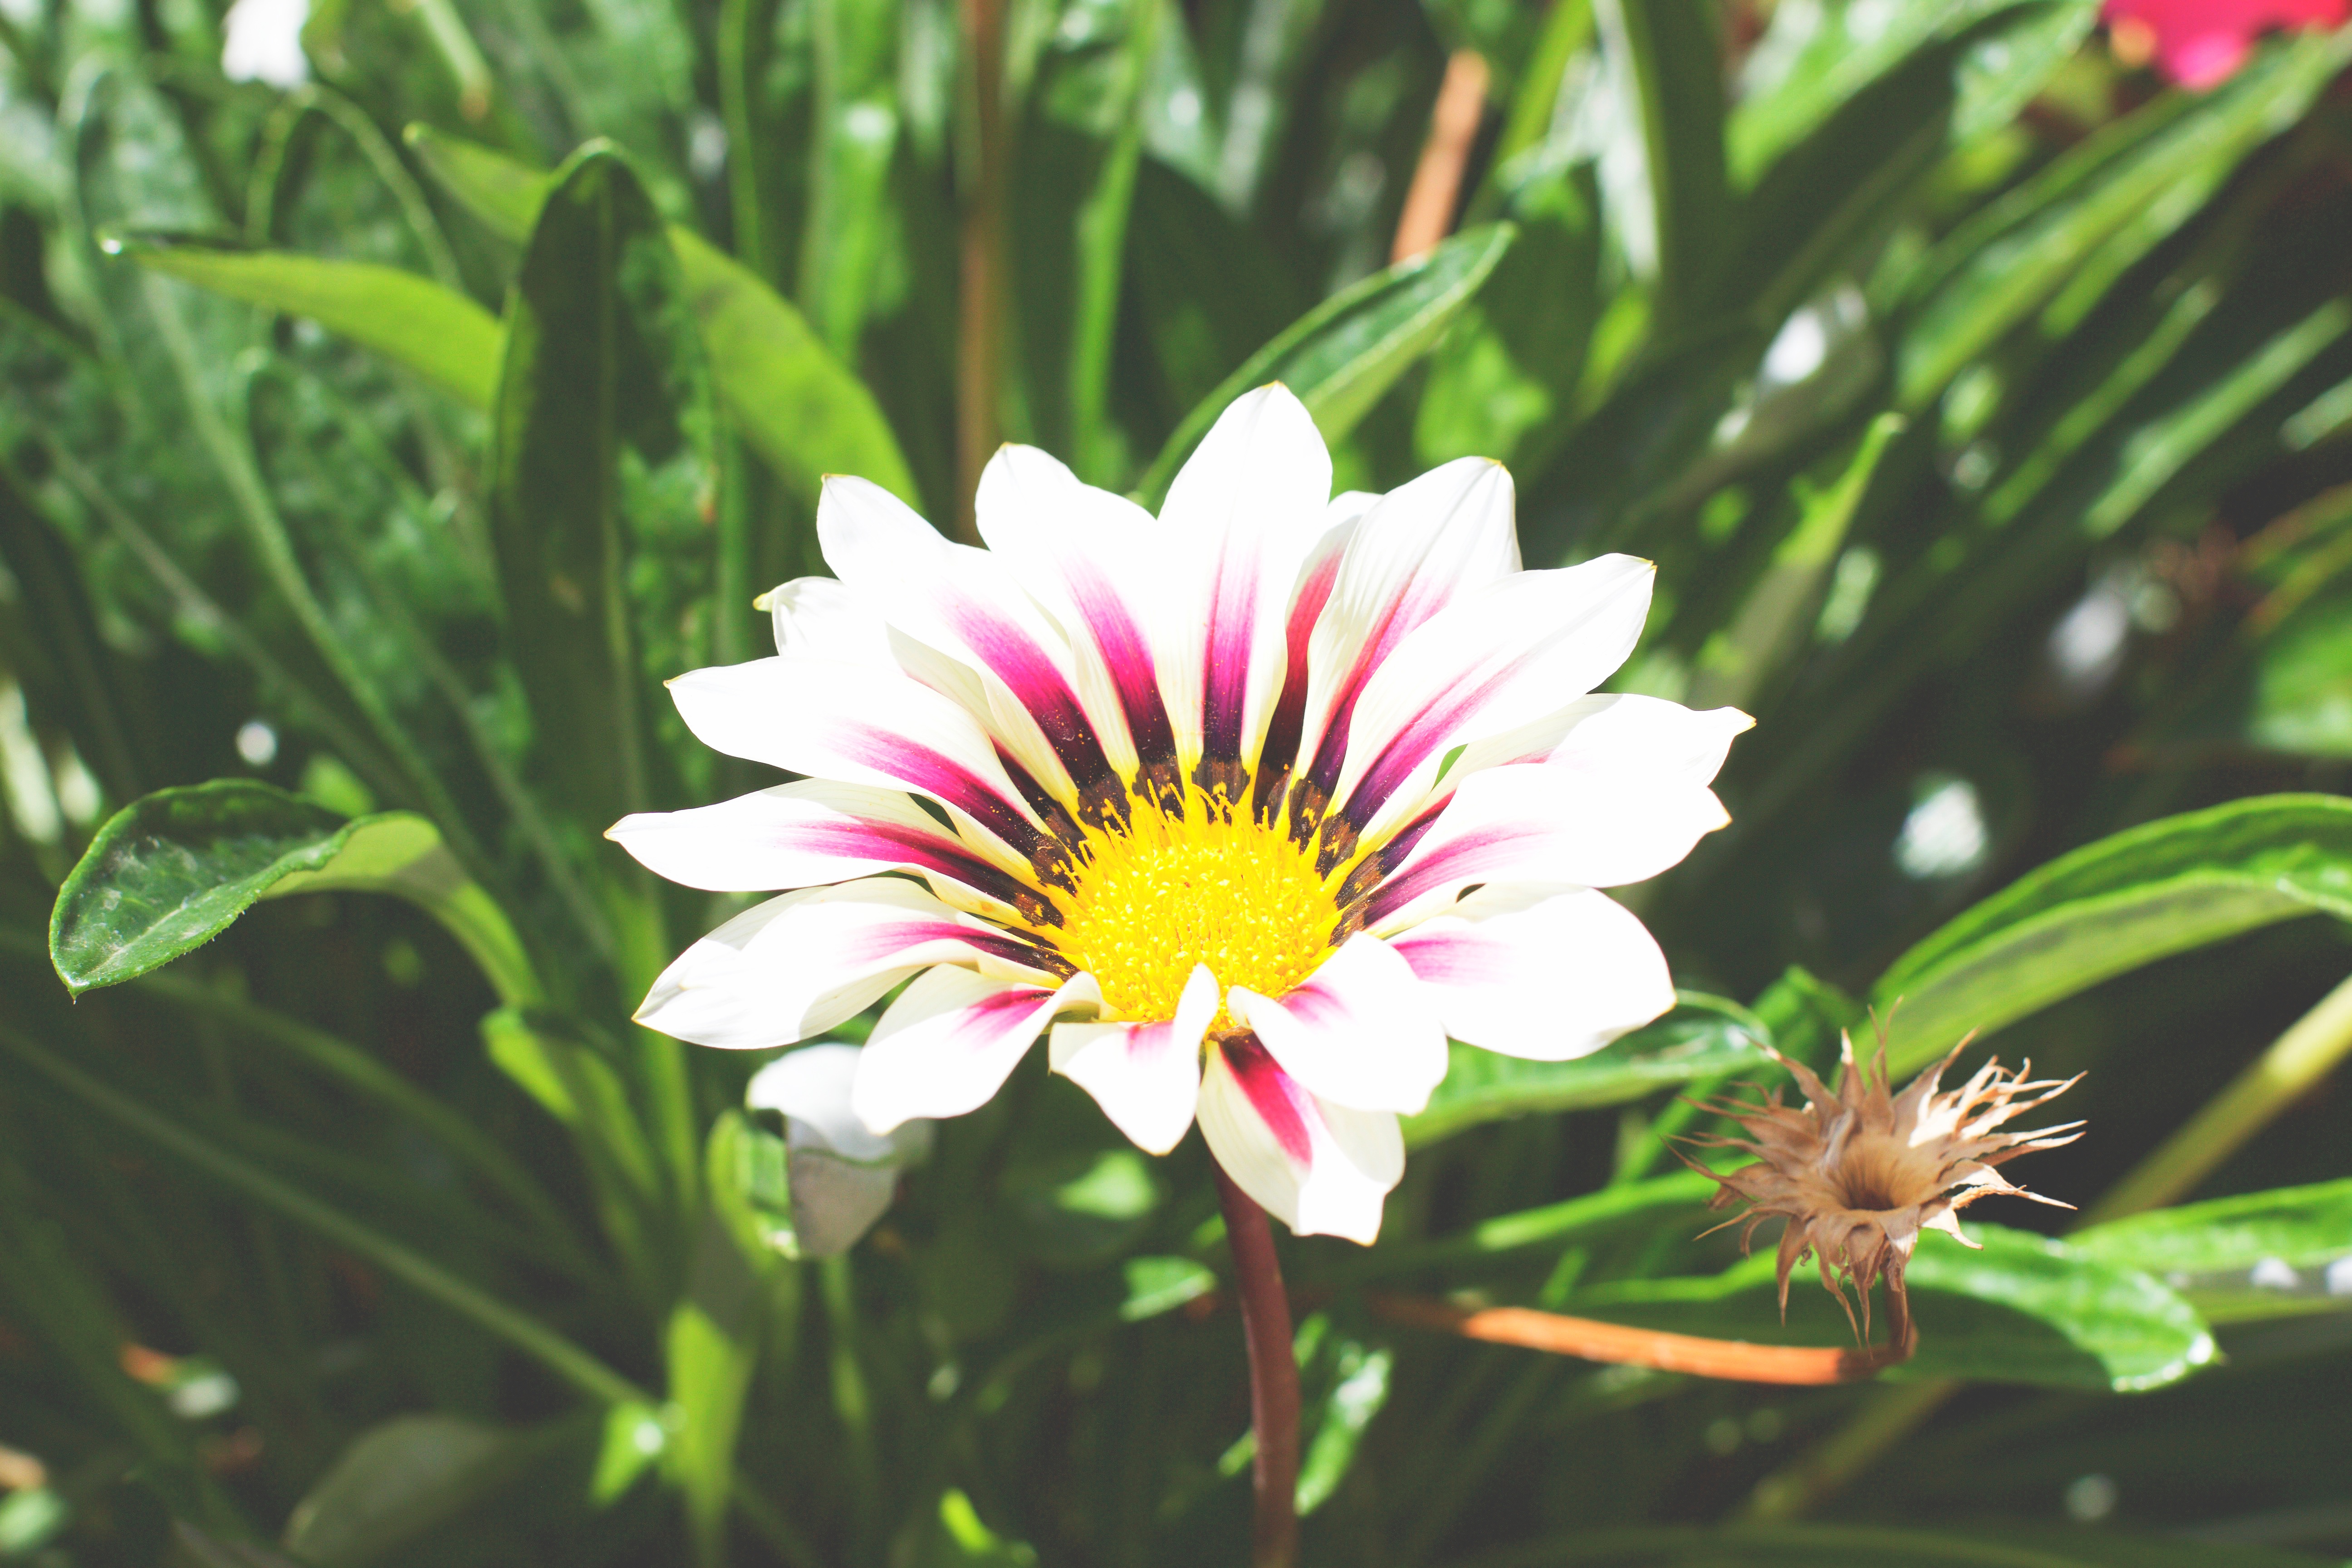
flower, nature, flora, plant, botany, land plant, daisy, petal, daisy family, flowering plant, macro photography, wildflower, meadow, blossom